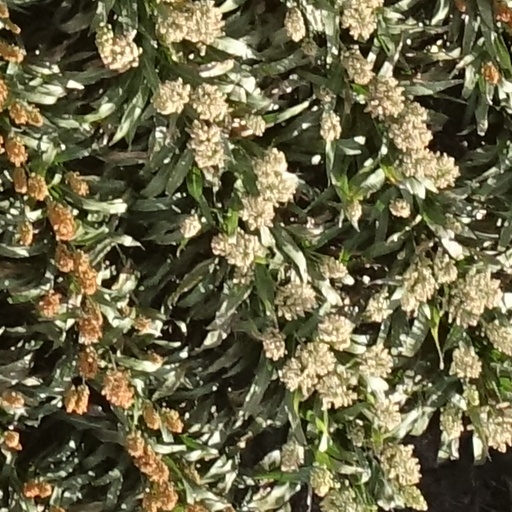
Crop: sorghum